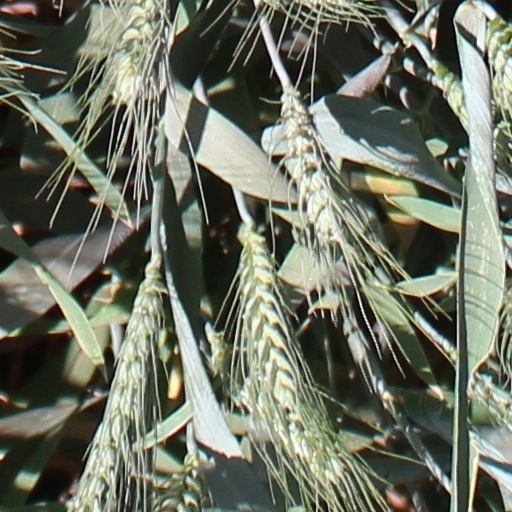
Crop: wheat